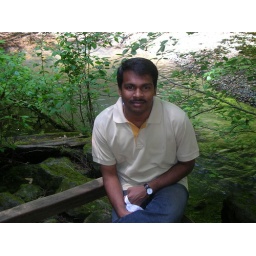
Me sitting on a small bridge and water stream going in back